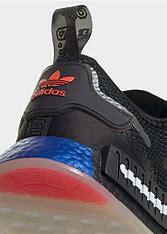
Brand: Adidas
Model: NMD